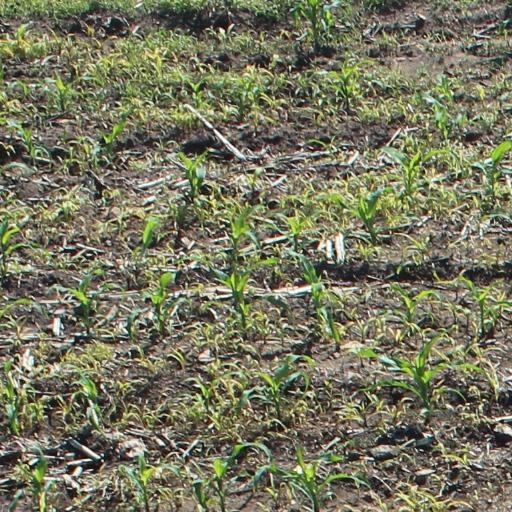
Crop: maize; corn